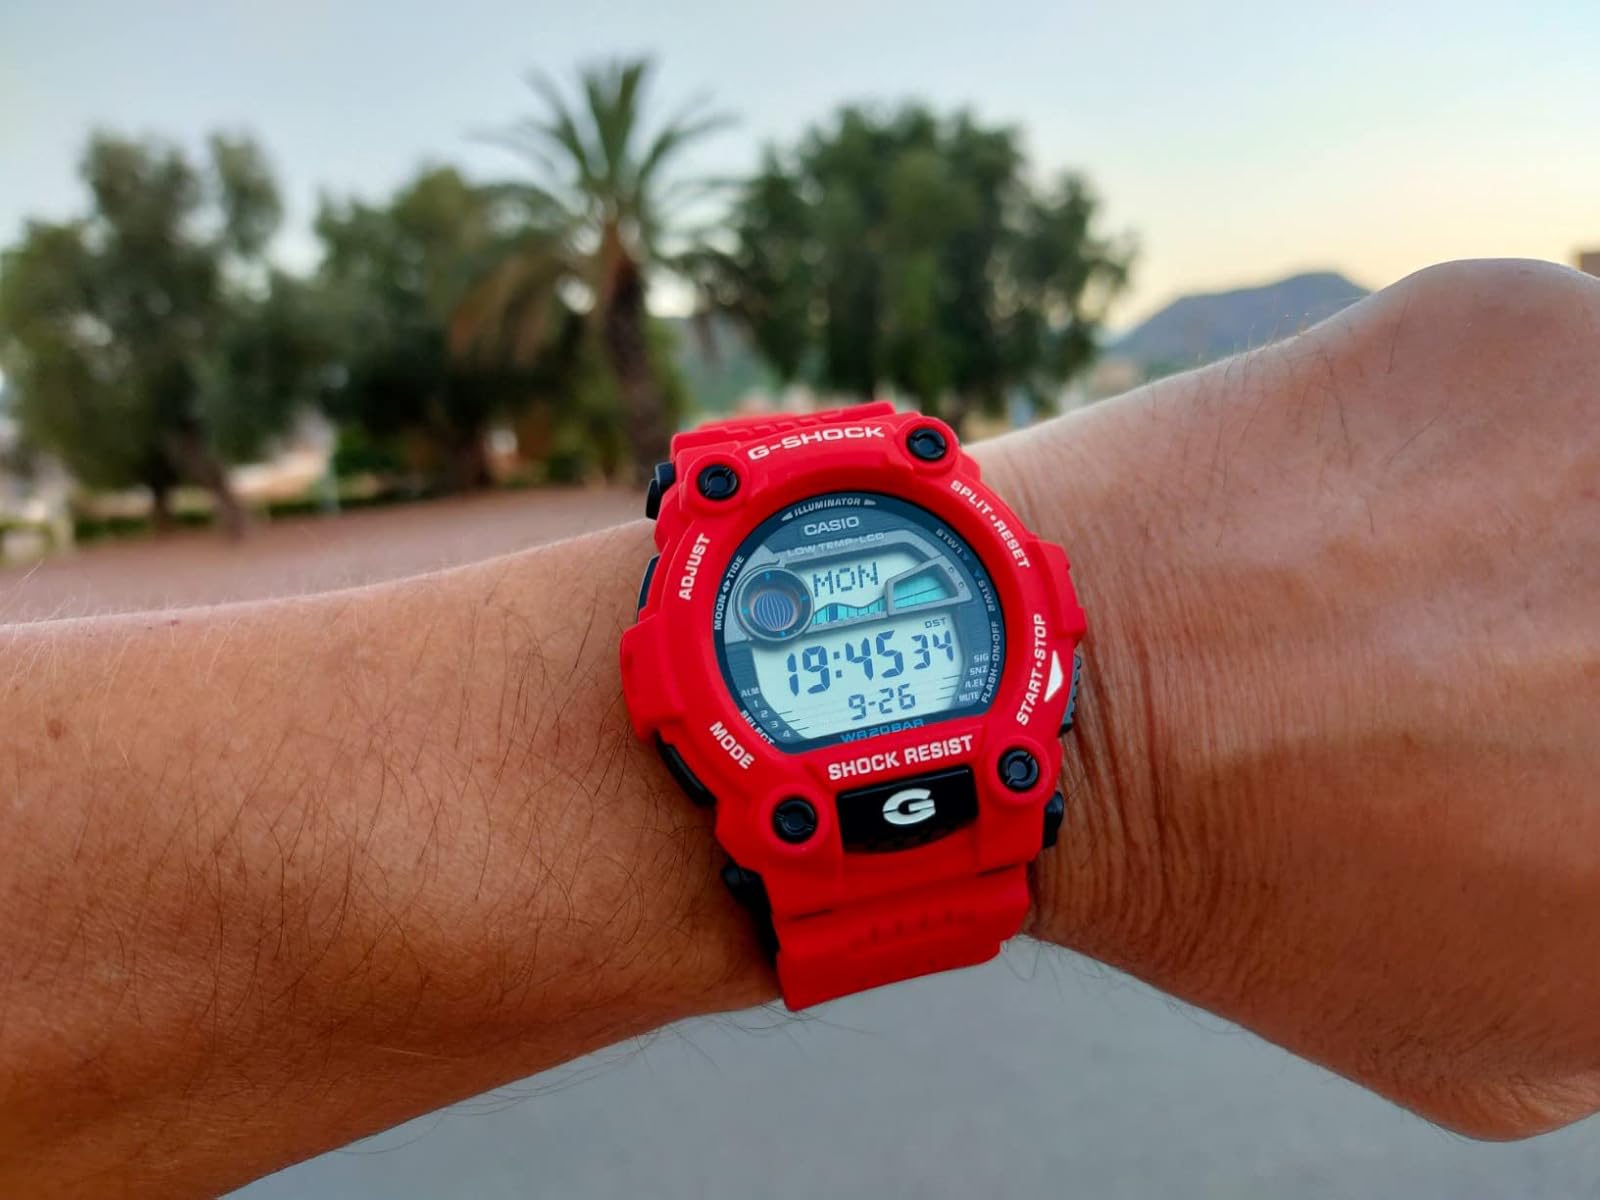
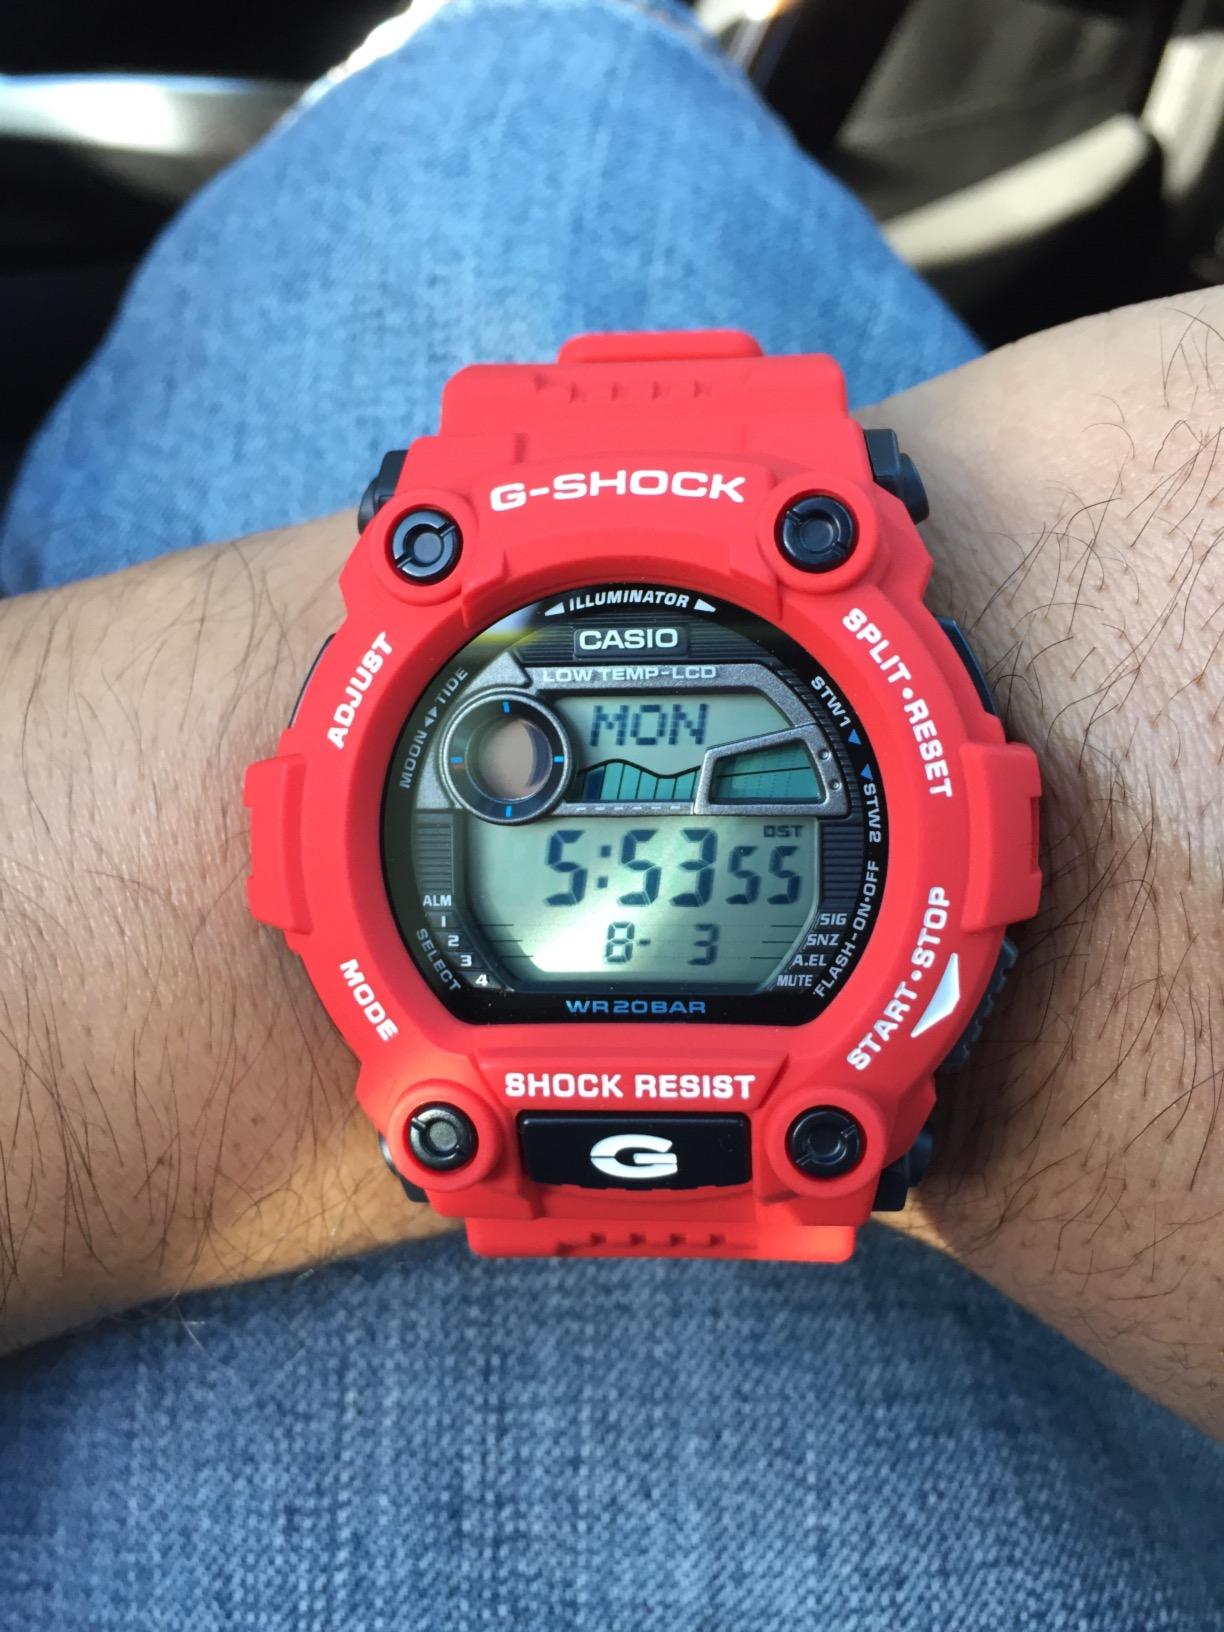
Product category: accessories_watch
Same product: yes